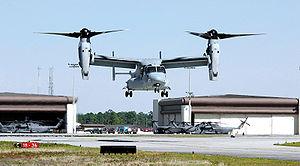
Le terme « tiltrotor » désigne un aéronef muni de rotors basculants, qui combine ainsi l'ascension verticale d'un hélicoptère à la vitesse de croisière et à la charge utile d'un avion. C'est un des types d'avion à décollage et atterrissage vertical.